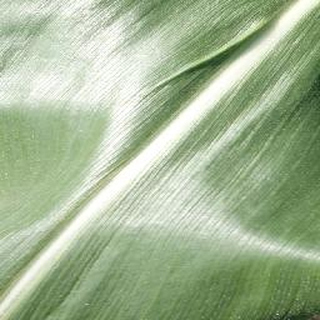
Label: healthy_corn